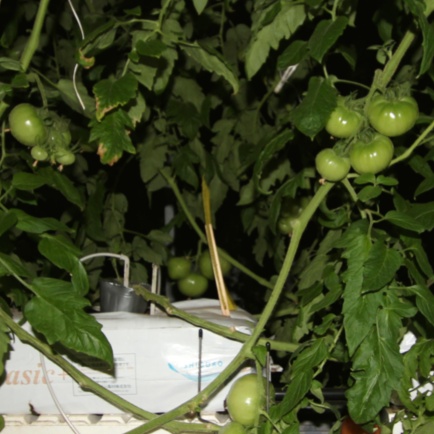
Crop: tomato